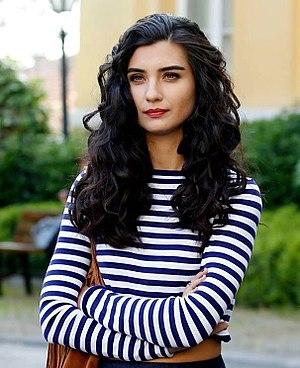
Cesur ve Güzel est une série télévisée turque produite par la maison de production turque Ay Yapım et diffusée pendant la saison 2016-2017 du 10 novembre 2016 jusqu'au 22 juin 2017.